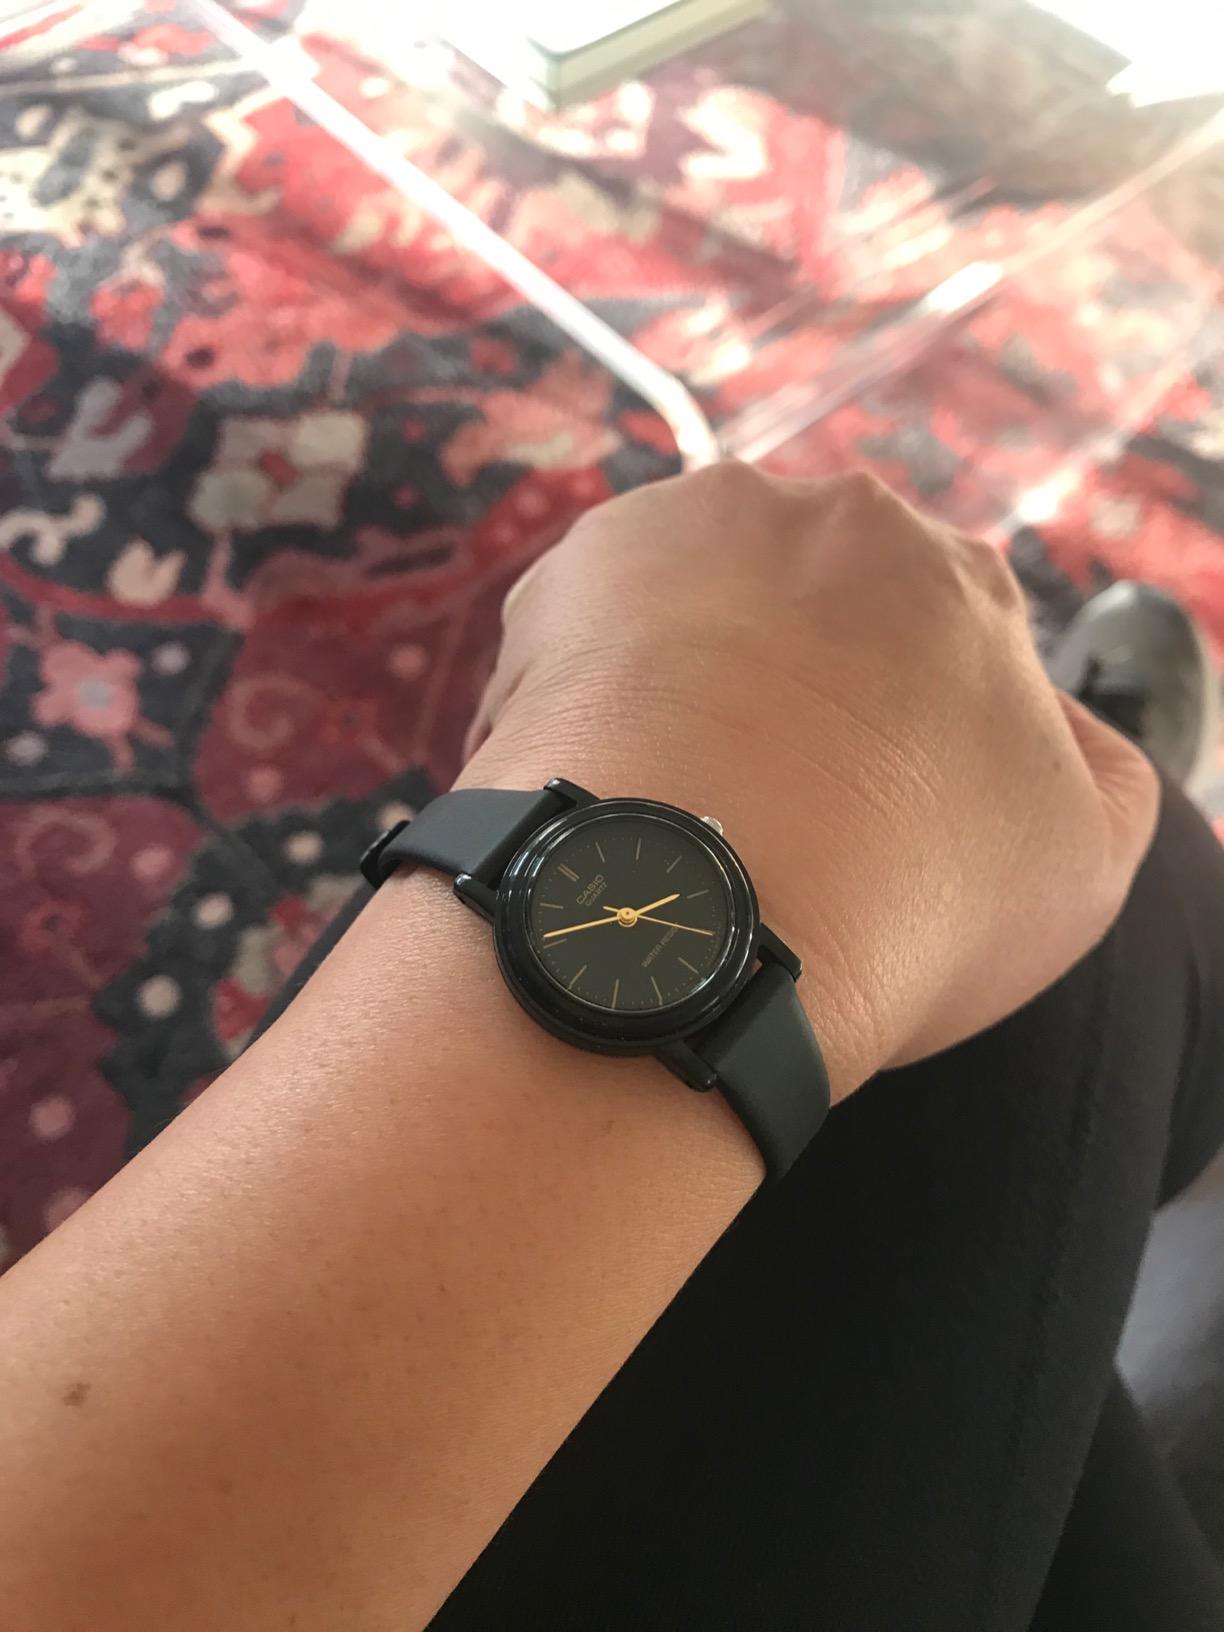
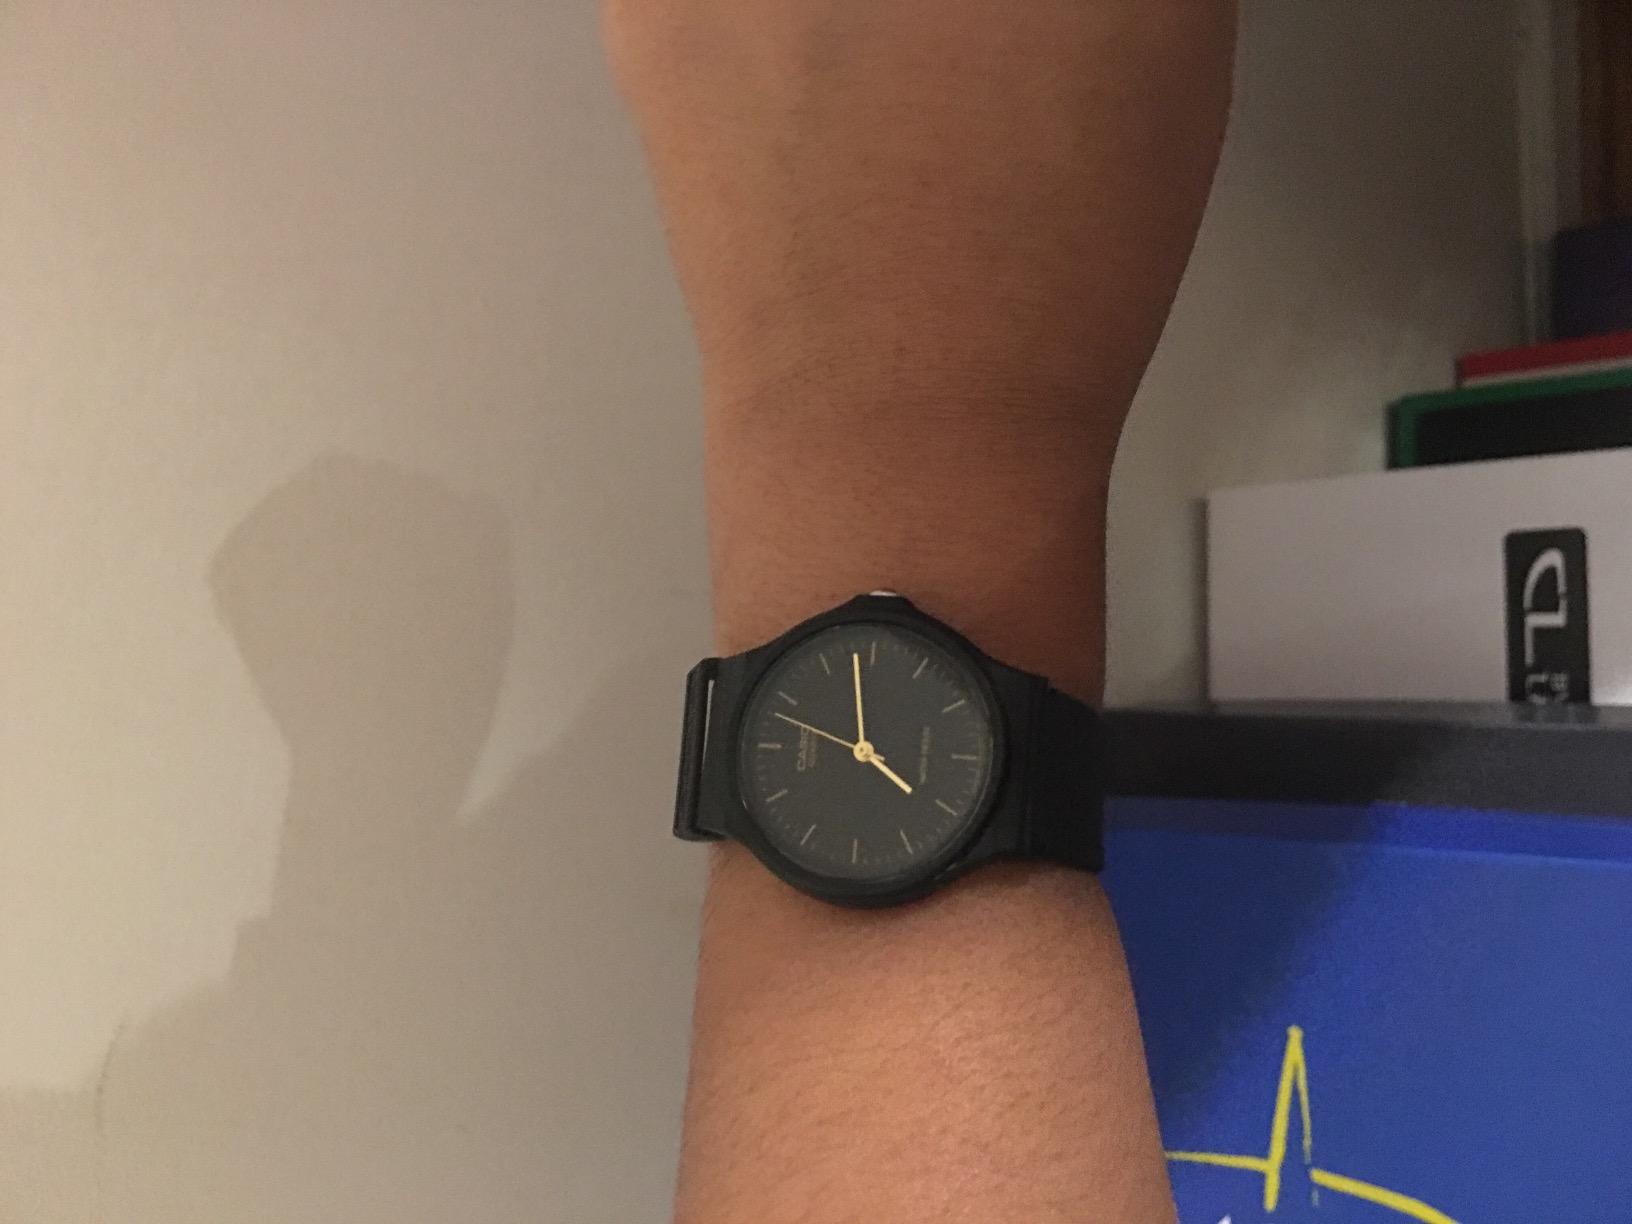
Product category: accessories_watch
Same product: no